Shiraitodai Station

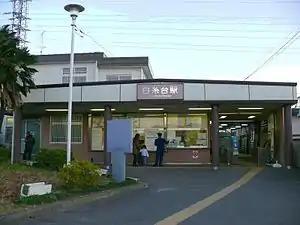
Shiraitodai Station entrance, 2007

is a passenger railway station located in the city of Fuchū, Tokyo, Japan, operated by the private railway operator Seibu Railway.